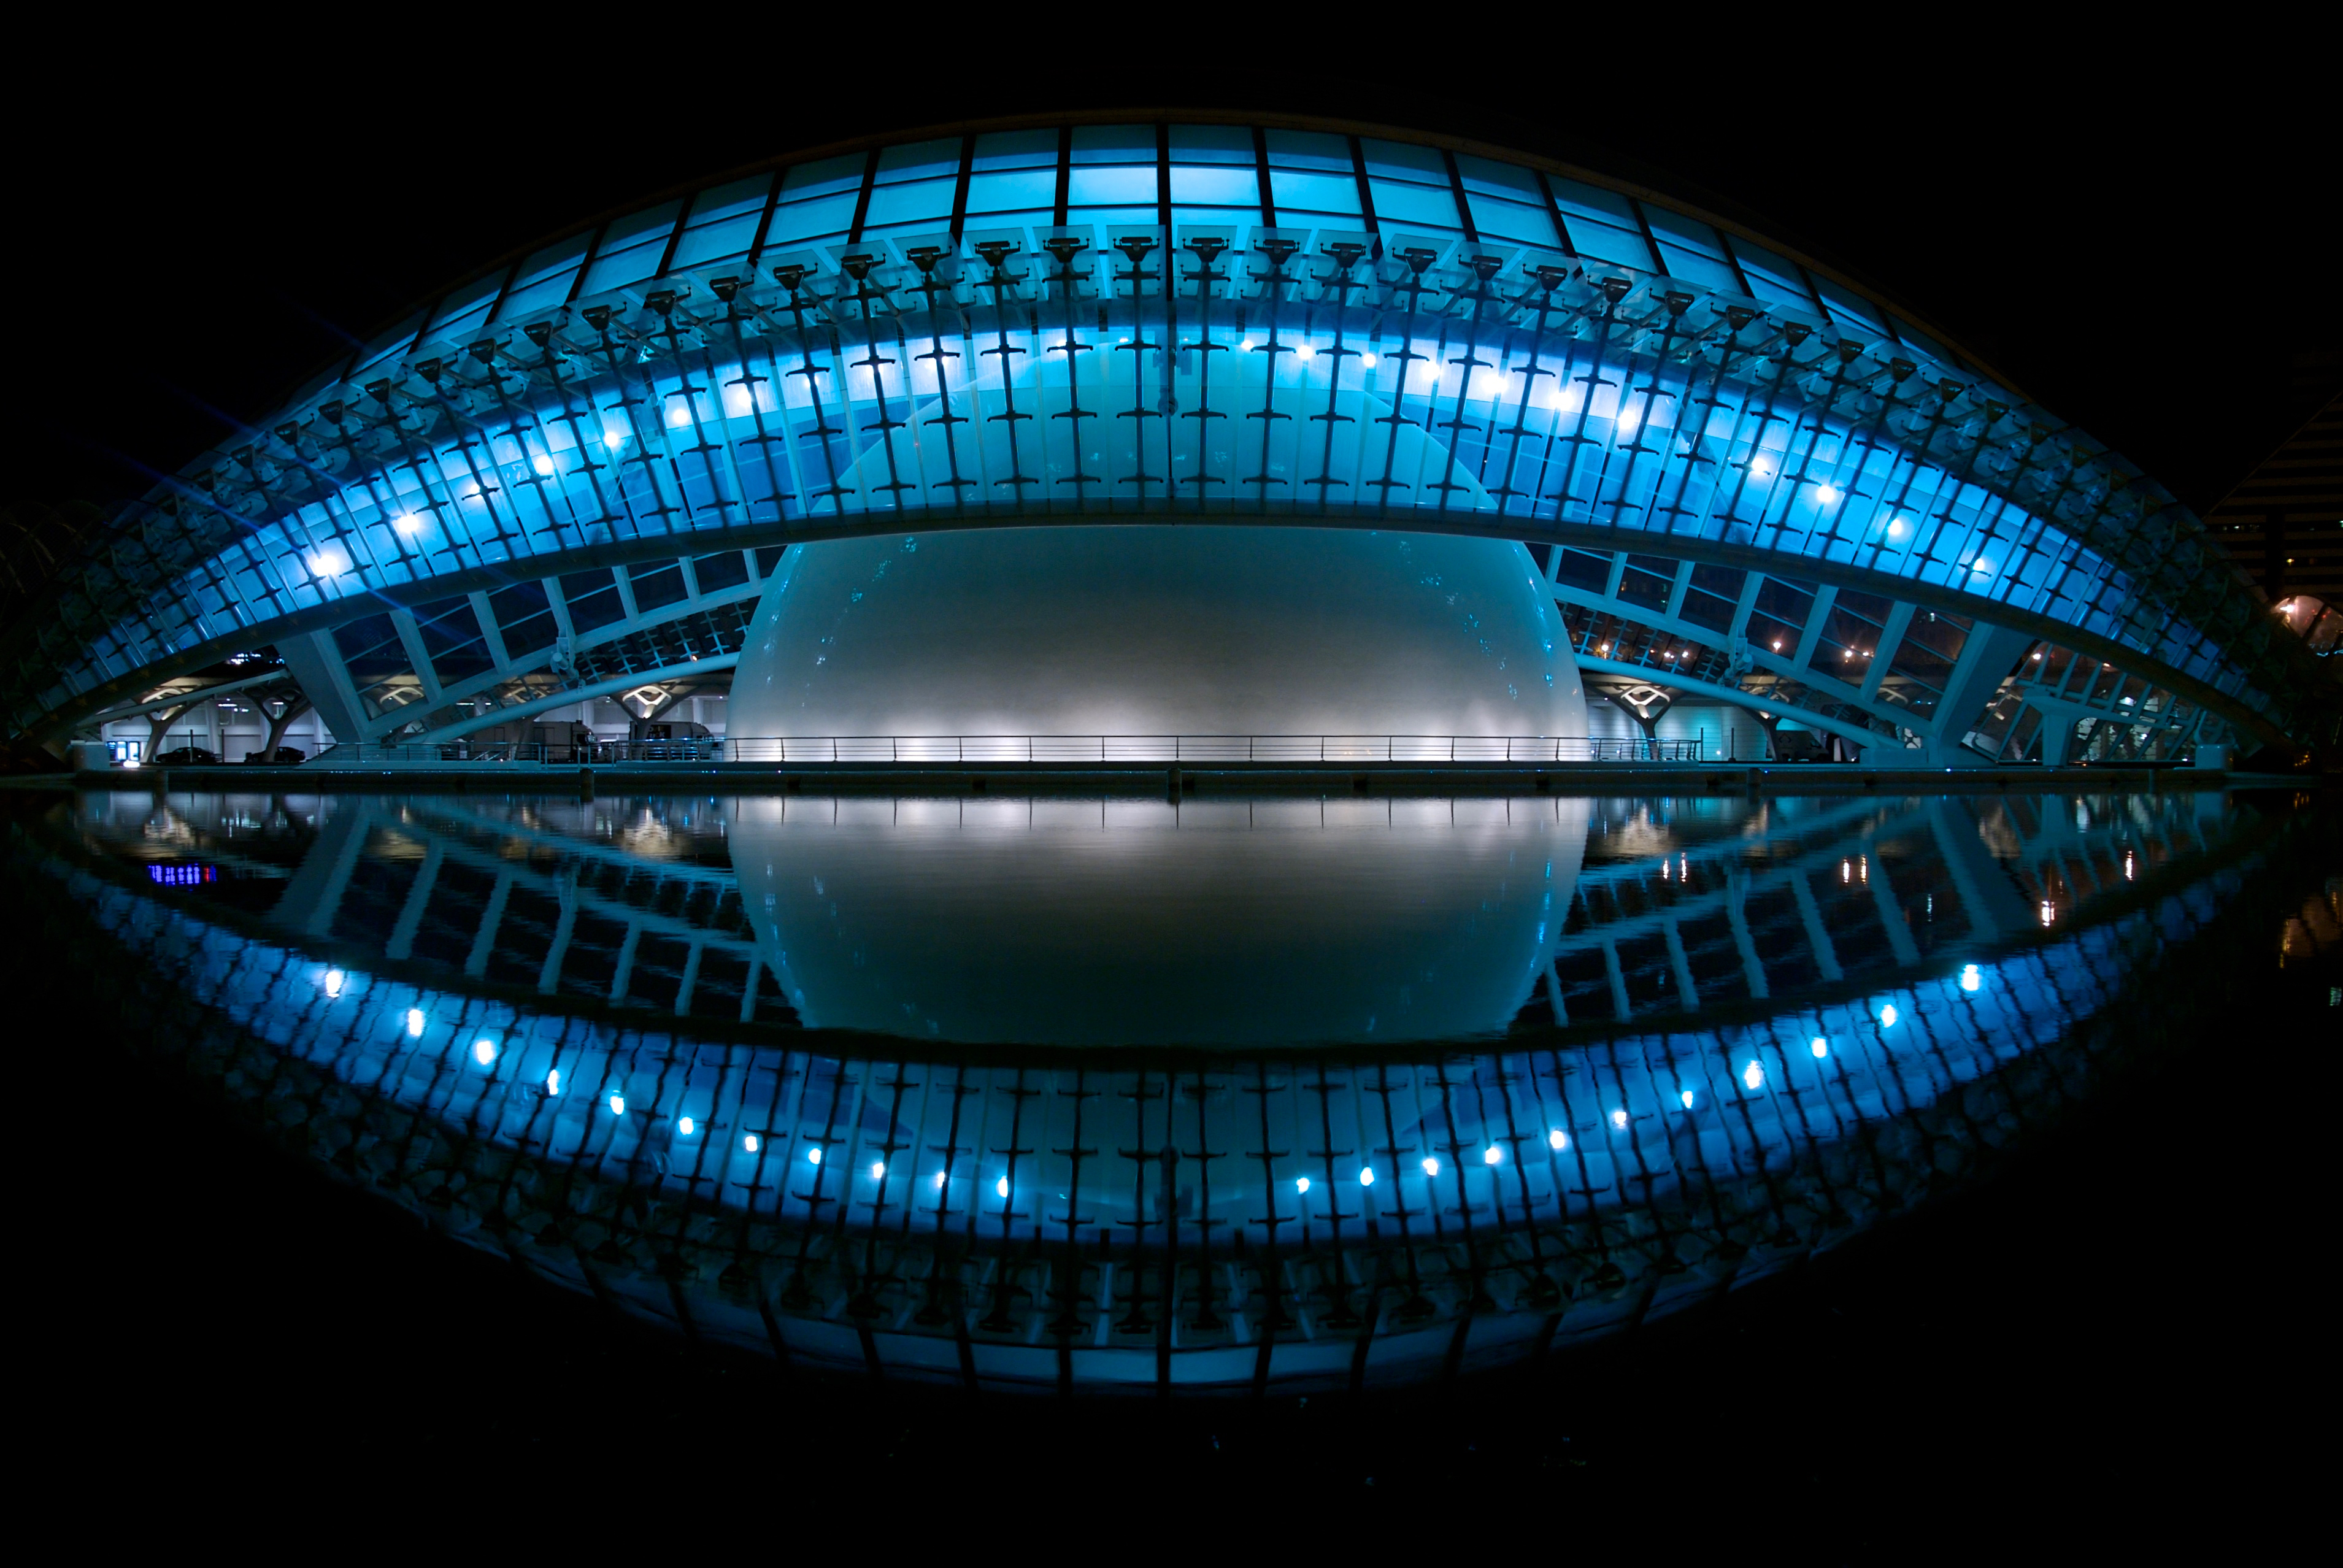
light, architecture, structure, technology, travel, pattern, line, reflection, blue, lighting, modern, stadium, circle, futuristic, illuminated, theatre, art, science, lights, arena, design, symmetry, sphere, shape, steel structure, sport venue, structural engineering